Finnish language

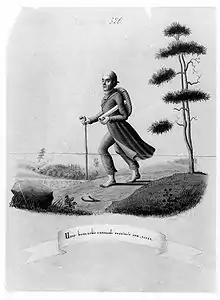
Elias Lönnrot as depicted in a 19th-century caricature – Lönnrot made several journeys to Karelia and Eastern Finland to collect folklore, from which he compiled the .

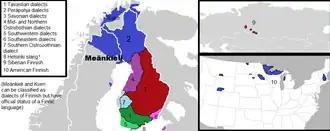
Map of Finnish dialects and forms of speech

The first comprehensive writing system for Finnish was created by Mikael Agricola, a Finnish bishop, in the 16th century. He based his writing system on the western dialects. Agricola's ultimate plan was to translate the Bible, but first he had to develop an orthography for the language, which he based on Swedish, German, and Latin. The Finnish standard language still relies on his innovations with regard to spelling, though Agricola used less systematic spelling than is used today.